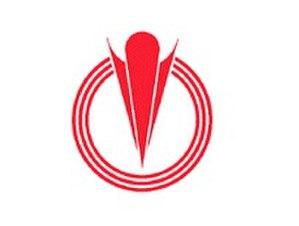
Ogawa est un bourg du district de Hiki, situé dans la préfecture de Saitama au Japon.